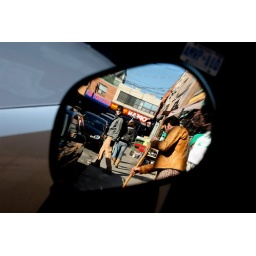
Street activity through a side view mirror of a car parked in Kensington Market, Toronto